Gréta Arn

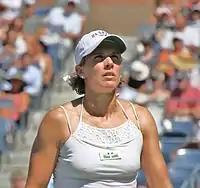
Arn in her first-round match against Kim Clijsters at the 2010 US Open

In 1997, Arn won her first title on the ITF Women's Circuit at Stockholm. In 1999, she won her second ITF title at Glasgow. In 2004, at Bad Saulgau, she won her third $10k title.